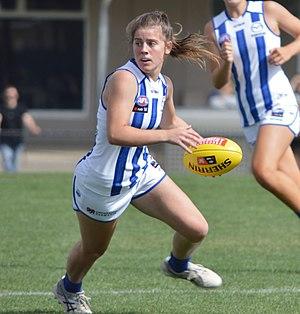
Daisy Bateman, née le 20 février 2000, est une joueuse de football australien qui joue pour le North Melbourne Football Club dans la compétition AFL Women's.